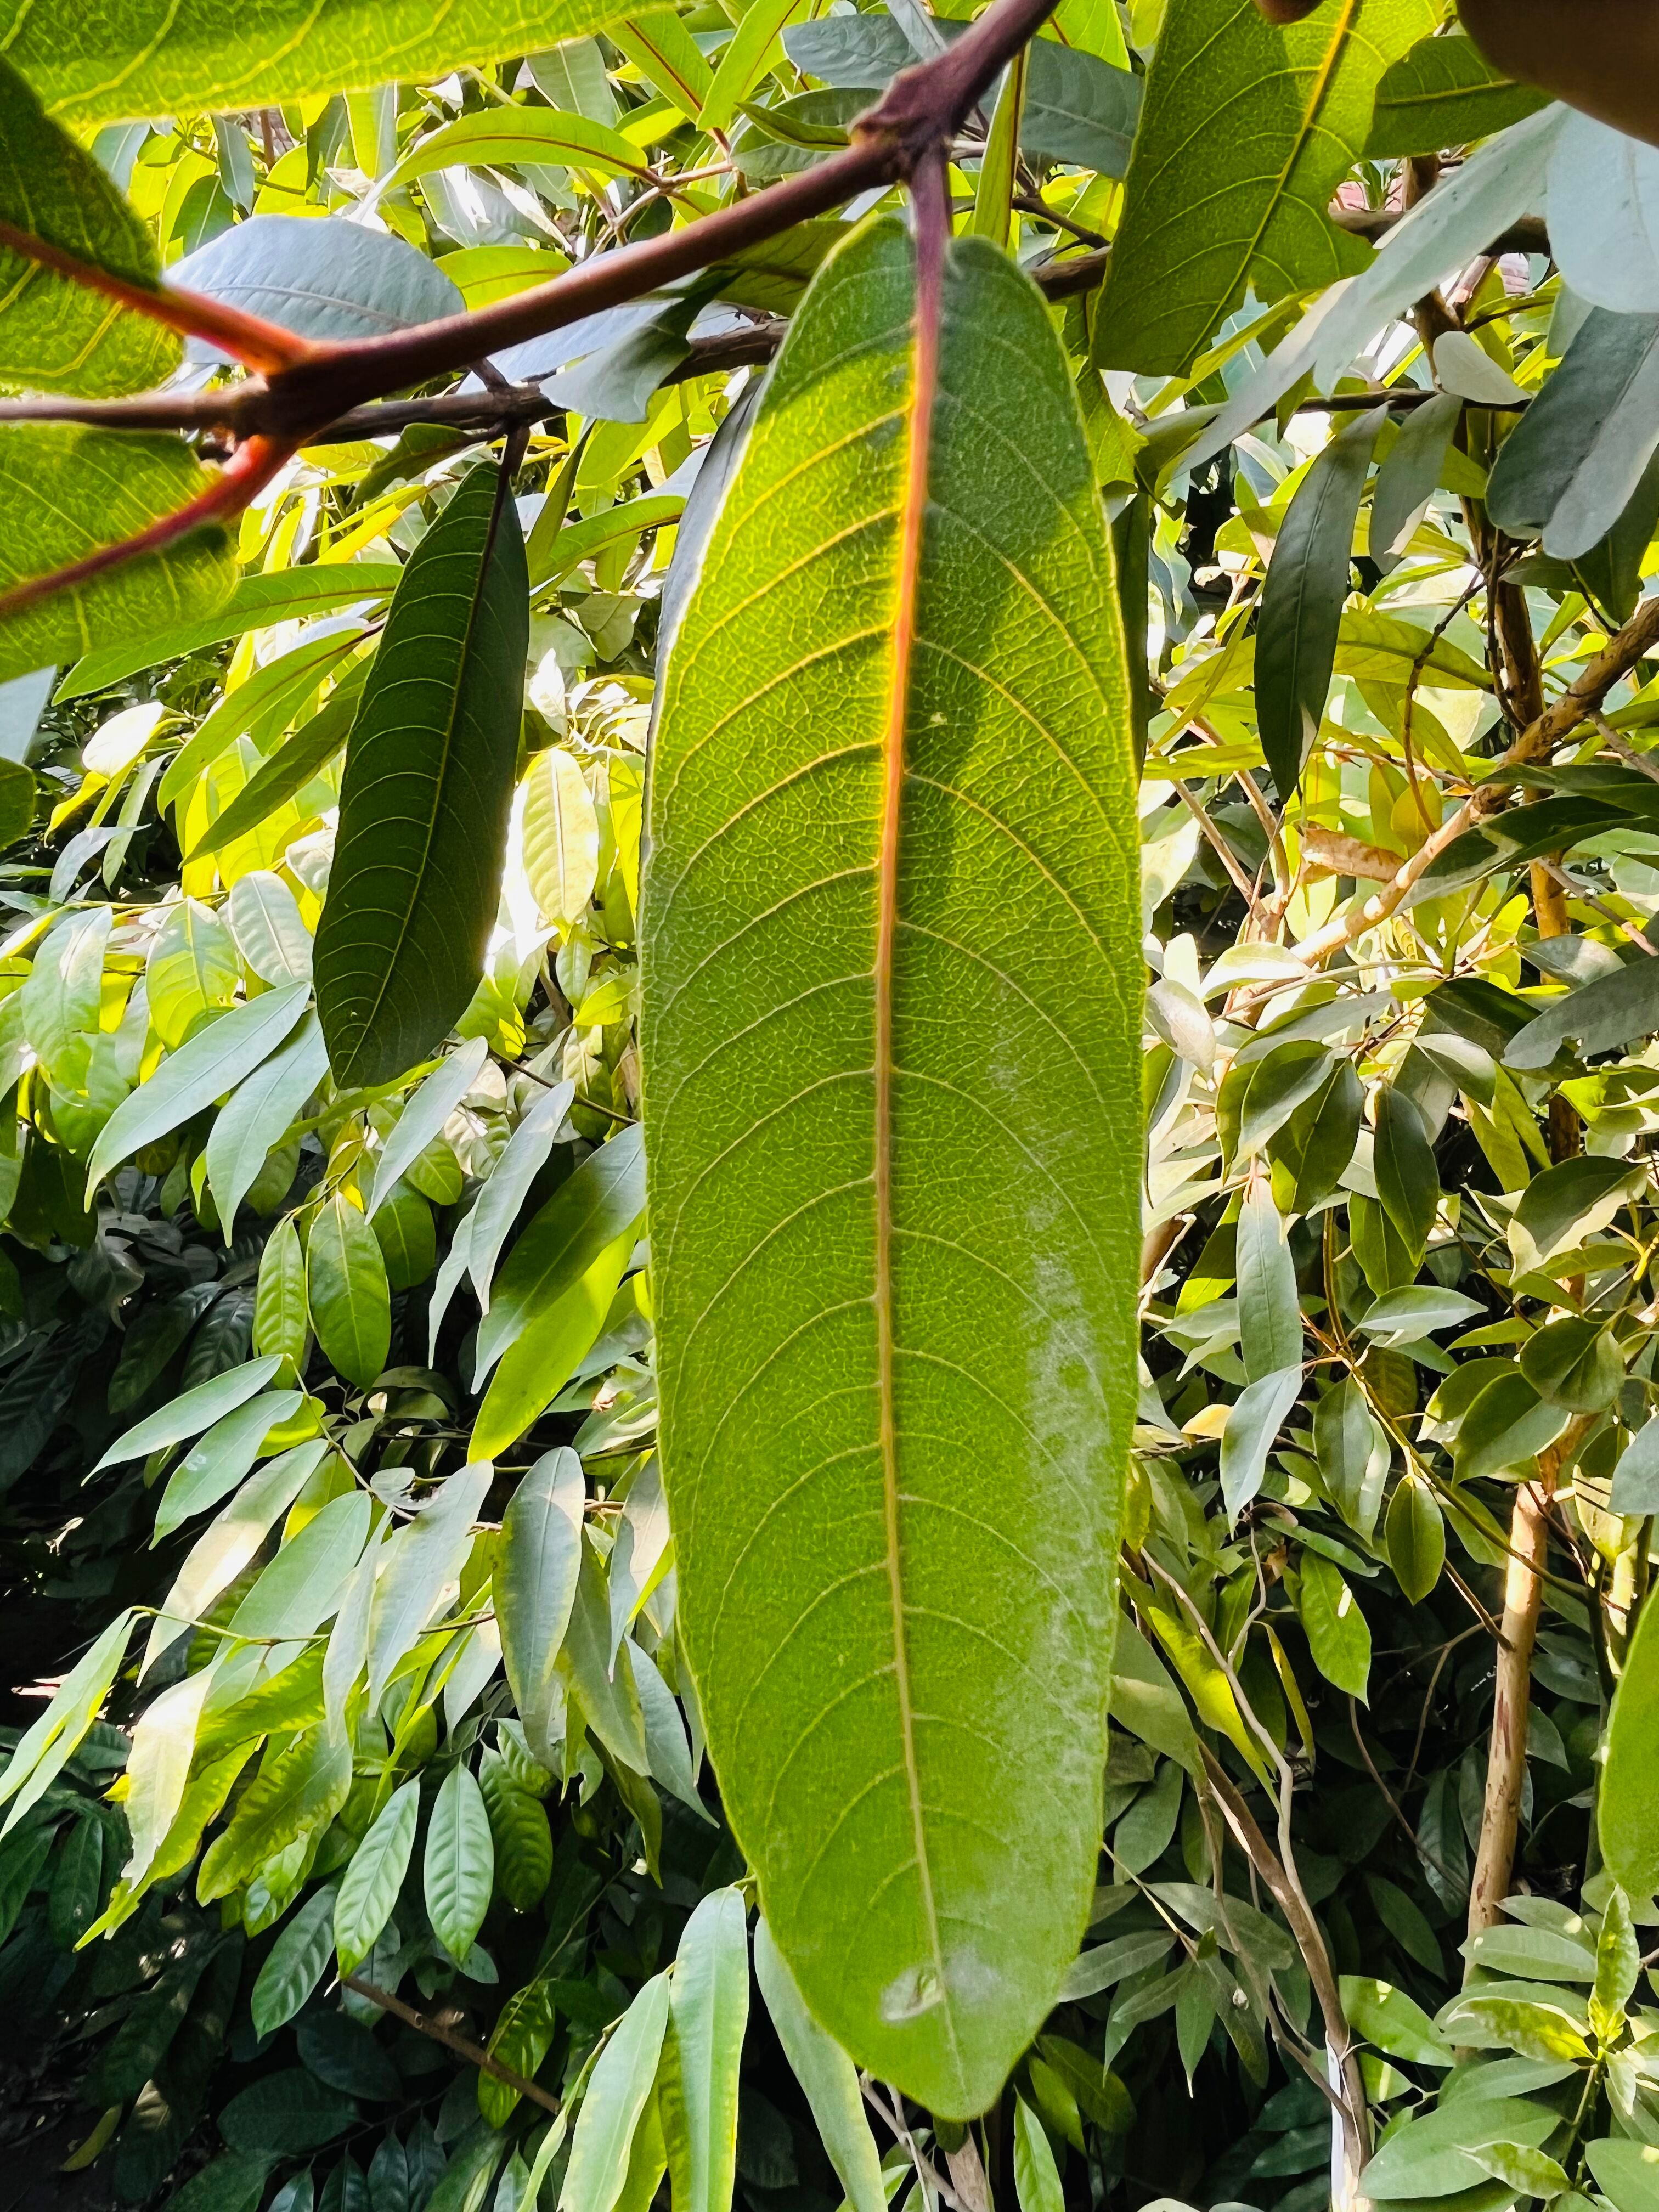
Plant species: terminalia-arjuna